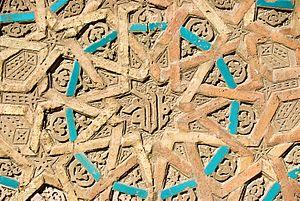
Le mausolée de Momine Khatun est situé à Nakhitchevan, capitale de la République Autonome de Nakhitchevan en Azerbaïdjan. Il fut commandé par Ildegizid Atabey Jahan Pahlawan en l'honneur de sa première femme, Mu'mine Khatun, et l'édifice fut complété entre 1186 et 1187, tel qu'il est inscrit sur la plaque qui surplombe l'entrée, de style Kufi. L'architecte, Adjemi ibn Abubekr, construisit également le mausolée voisin de Mausolée Yusif ibn Kuseyir. Les spécialistes pensent que le mausolée comportait autrefois une madrasa, ce que confirment les dessins et photographies du XIXᵉ siècle, ainsi qu'un complexe religieux et éducatif qui a désormais disparu.
L'art azerbaïdjanais s'est développé au cours de l'histoire ancienne de l'Azerbaïdjan et de l'Azerbaïdjan iranien. Les Azerbaïdjanais ont créé une culture riche et distinctive, dont une grande partie est l’art décoratif et appliqué. Cette forme d'art enracinée dans l'antiquité blanchâtre est représentée par un large éventail de produits artisanaux tels que la chasse, la fabrication de bijoux, la gravure sur métal, la sculpture sur bois, la pierre et l'os, la fabrication de tapis, laçage, modelage et impression, le tricotage et broderie. Chacun de ces types d’art décoratif, preuve de la culture et des richesses de la nation azerbaïdjanaise, y est très populaire. De nombreux marchands, voyageurs et diplomates qui ont visité ces lieux à différentes époques ont rapporté de nombreux faits intéressants concernant le développement de l'artisanat d'art en Azerbaïdjan.